Majd al-Krum

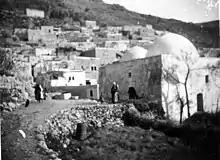
Majd al-Krum, 1934

Majd al-Krum is an ancient site in the heart of the Galilee, situated in the northwestern end of the Beit HaKerem Valley, called al-Shaghur in Arabic, at the foot of Jabal Mahüz. It is the largest Arab locality in the valley. It historically derived its importance from its position in the valley, which serves as the shortest and most accessible route between Acre in the west to the central Galilee, Safed, and Damascus to the east, and from its abundant spring.